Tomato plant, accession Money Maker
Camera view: horizontal (90 deg, fisheye); turntable rotation: 150 degrees
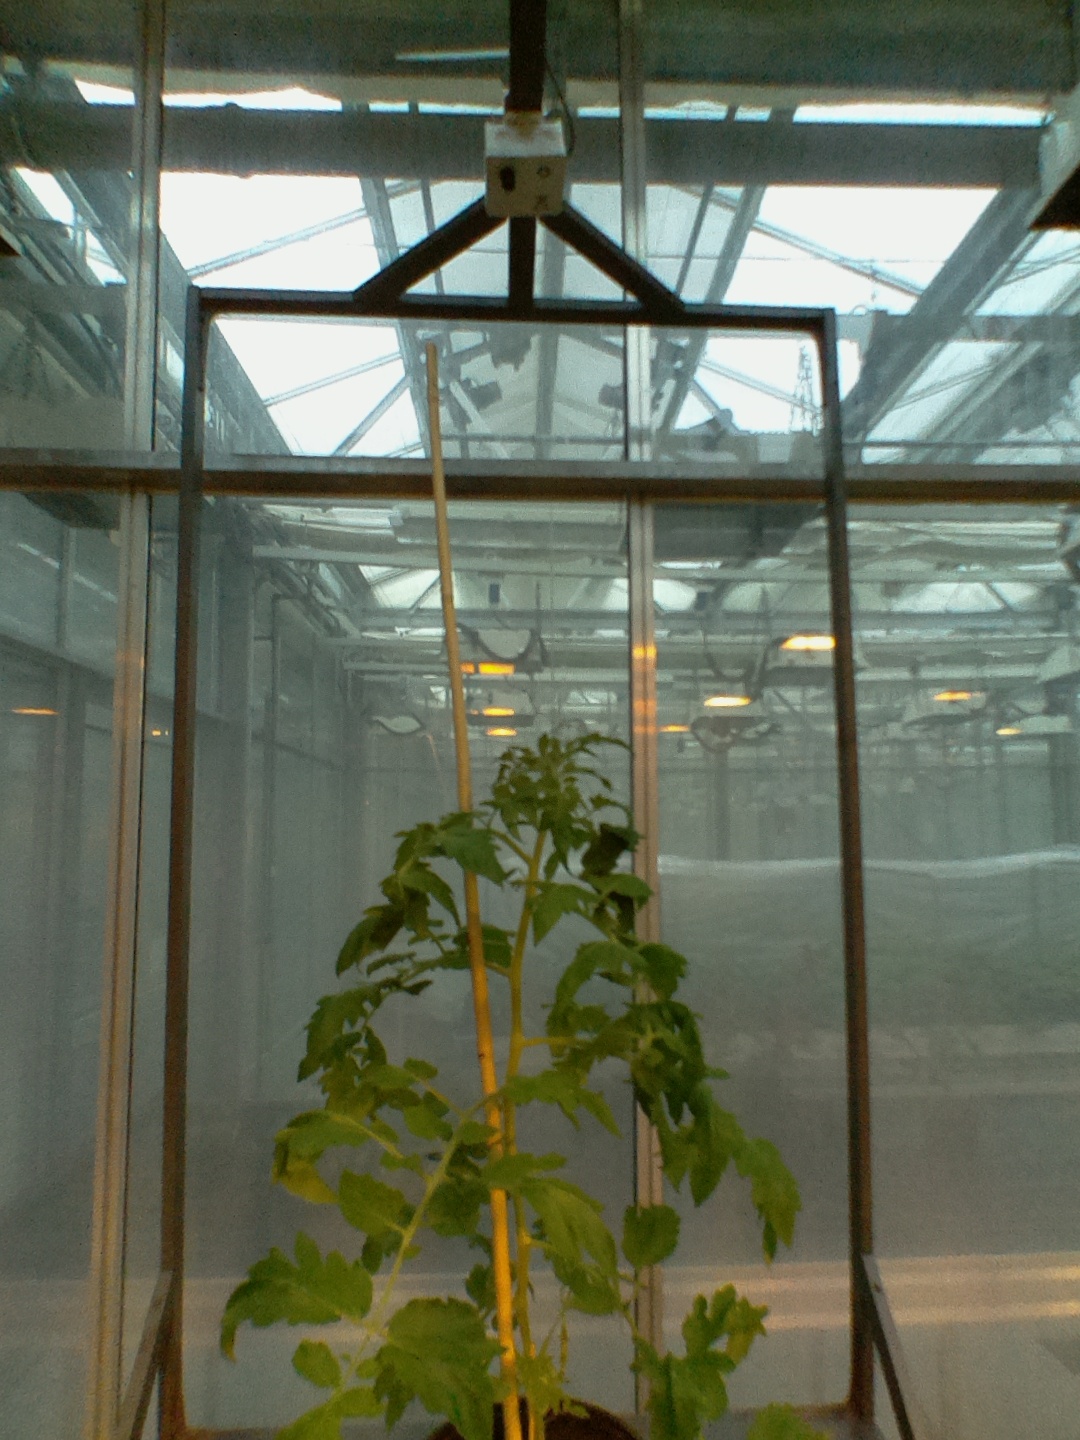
BBCH growth stage 52: 2 inflorescences visible